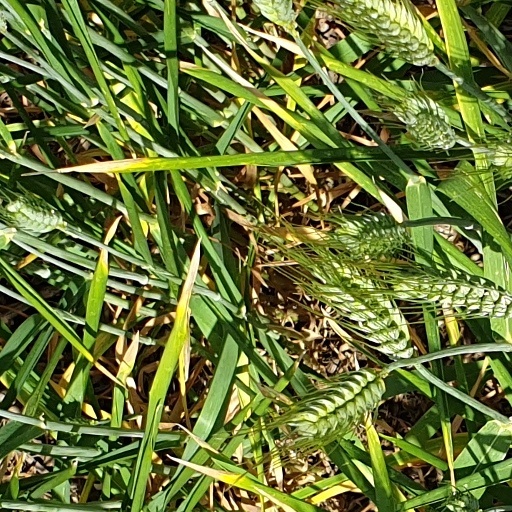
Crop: wheat